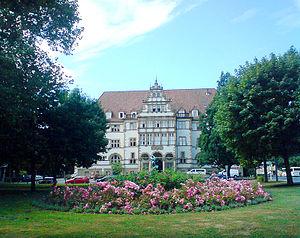
Le district de Minden est un ancien district de la province de Westphalie de 1816 à 1946 puis de Rhénanie du Nord-Westphalie de 1946 à 1947. Il est intégré ensuite dans le district de Detmold. Le siège du district est à Minden mais la plus grande ville du district est Bielefeld. Le terme "Westphalie Est" est devenu synonyme du district et son usage est encore très répandu aujourd'hui, entre autres dans le nom de la région de Westphalie Est-Lippe.